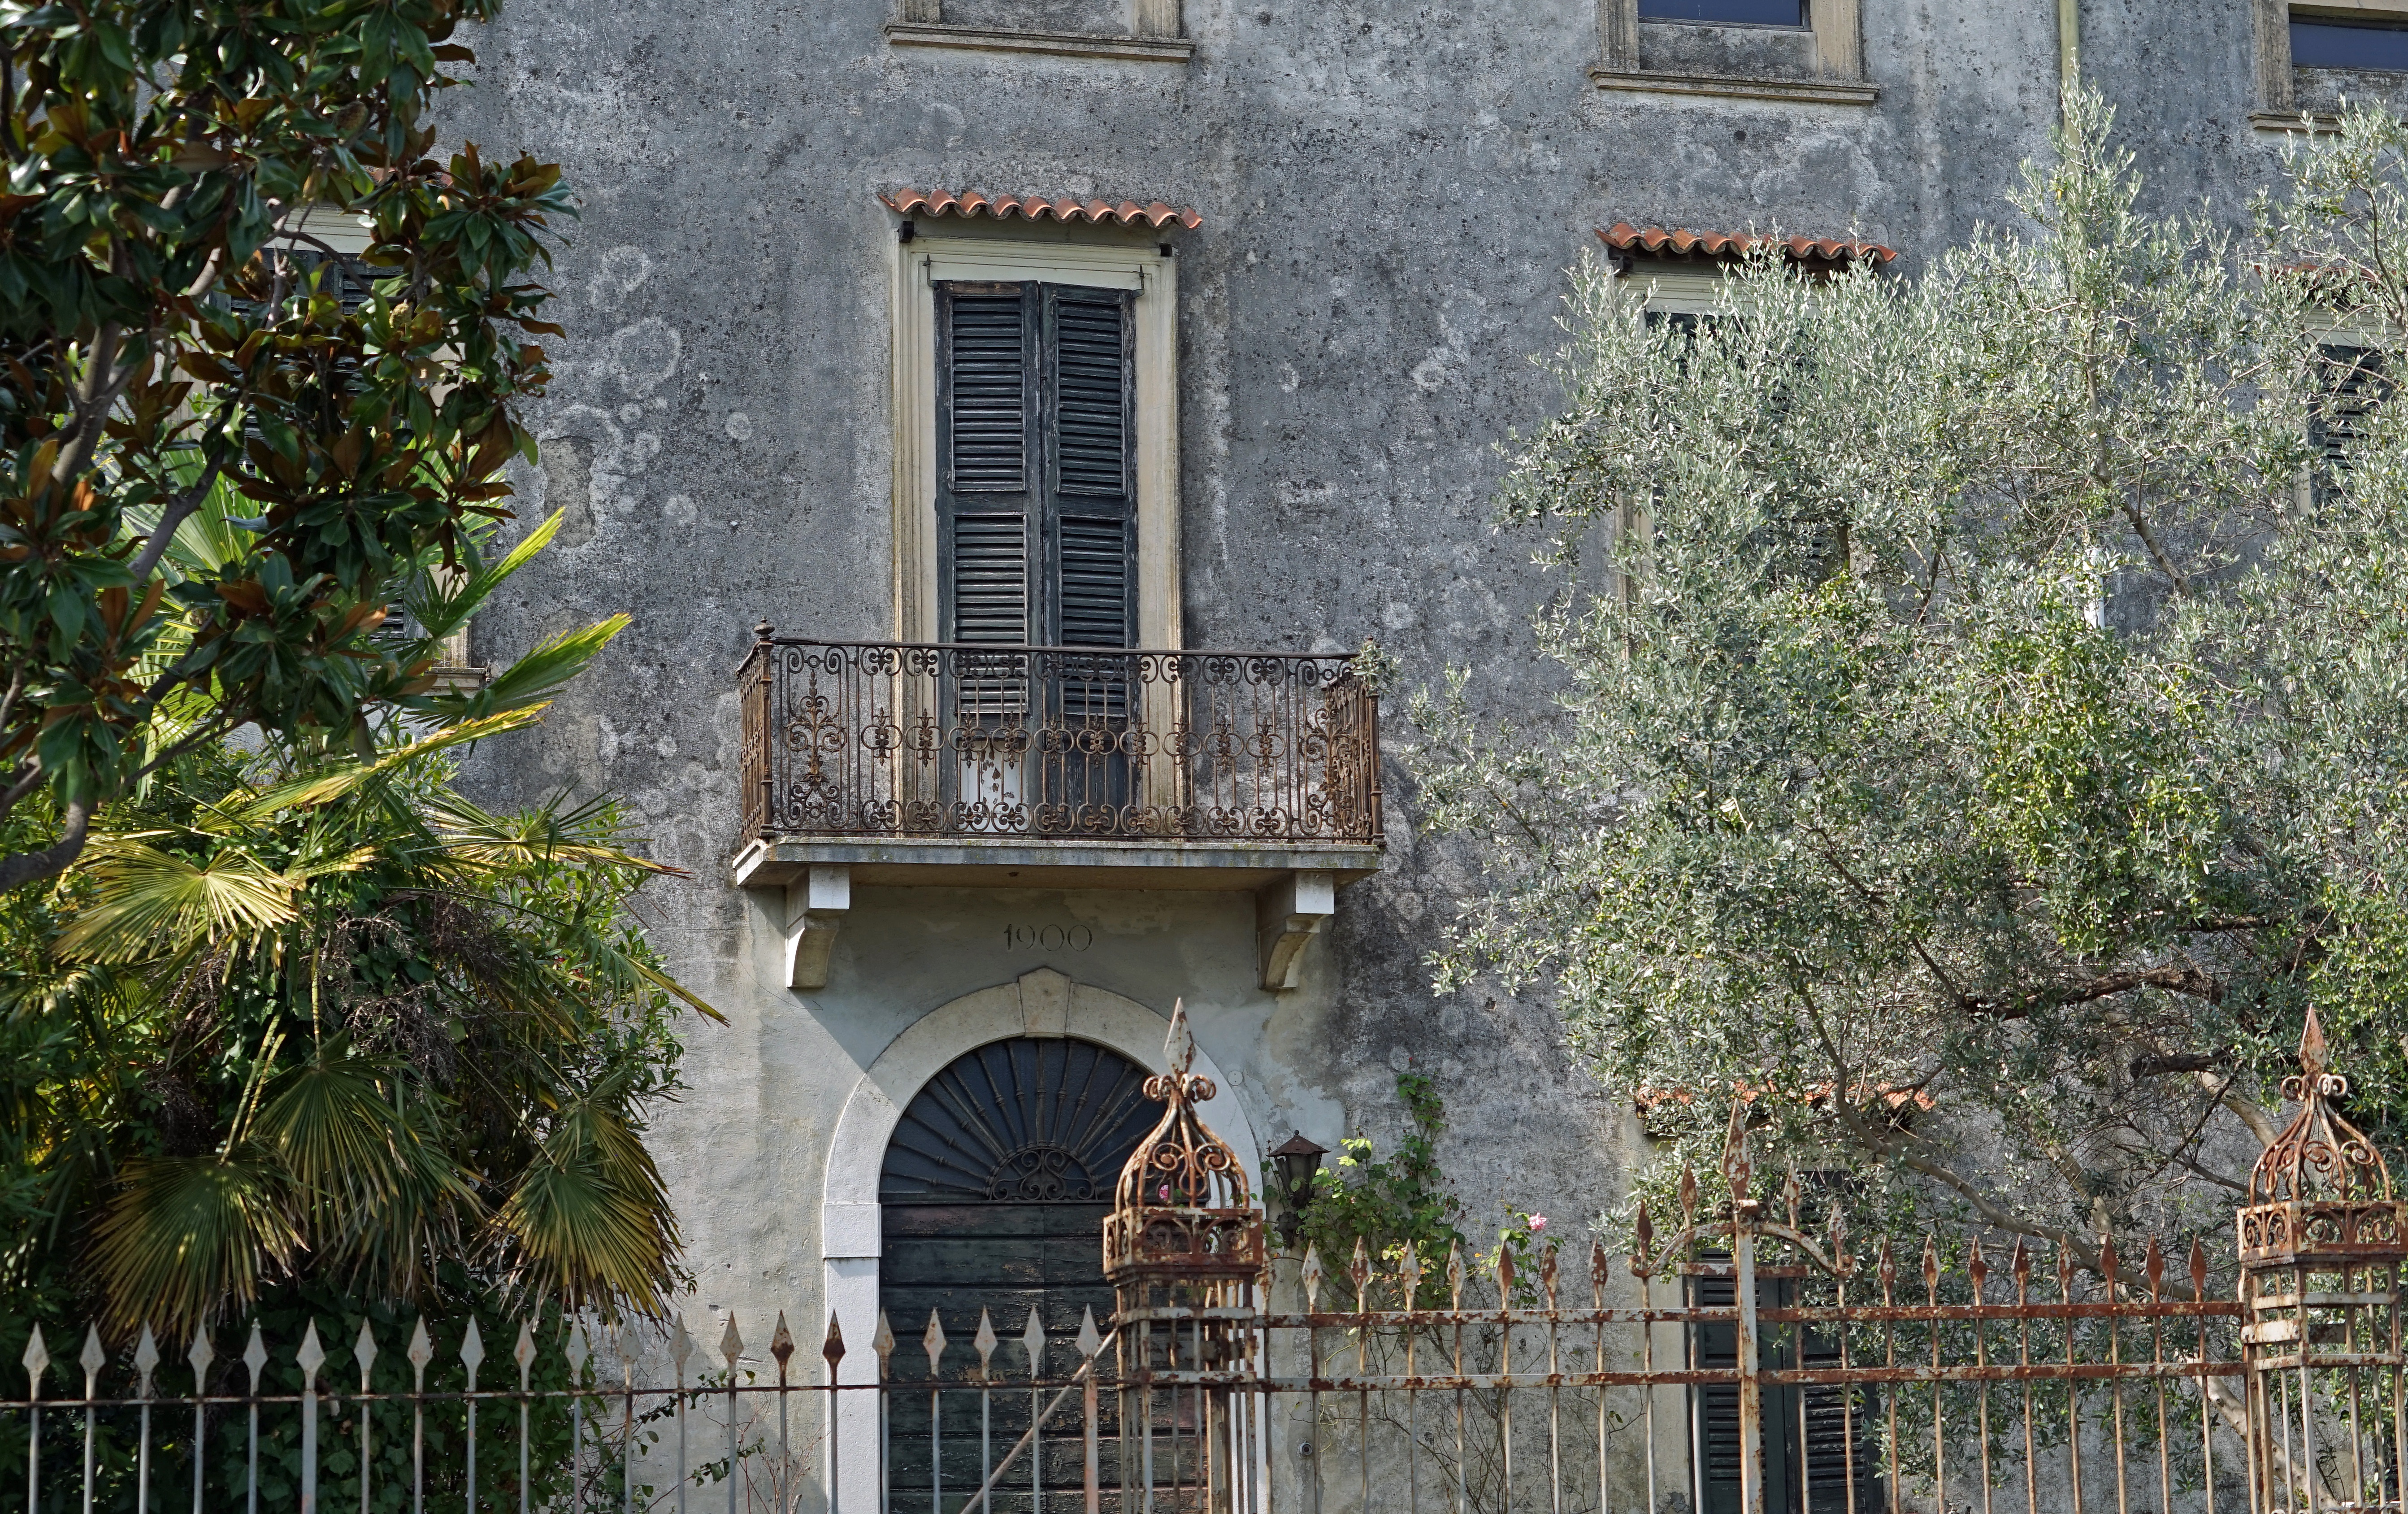
architecture, mansion, house, window, building, home, cottage, metal, chapel, tourism, bars, estate, metal fence, lattice fence